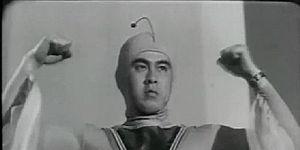
Ken Utsui, né le 24 octobre 1931 à Tokyo et mort le 14 mars 2014 à Nagoya, est un acteur japonais.